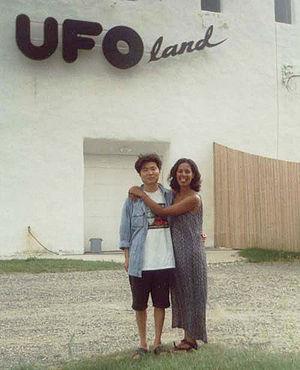
La religion au Canada inclut une très grande diversité de groupes religieux et de croyances. La majorité de la population canadienne est chrétienne, représentant 67 % des Canadiens. L'Église catholique romaine est la confession la plus importante parmi les Chrétiens du Canada. En pourcentage de la population, le christianisme est suivi par les gens sans religion qui représentent 24 % de la population. Les autres religions, les principales étant l'islam, l'hindouisme, le sikhisme, le bouddhisme et le judaïsme, englobent 8 % de la population. Les taux d'affiliation à une religion sont en baisse constante.